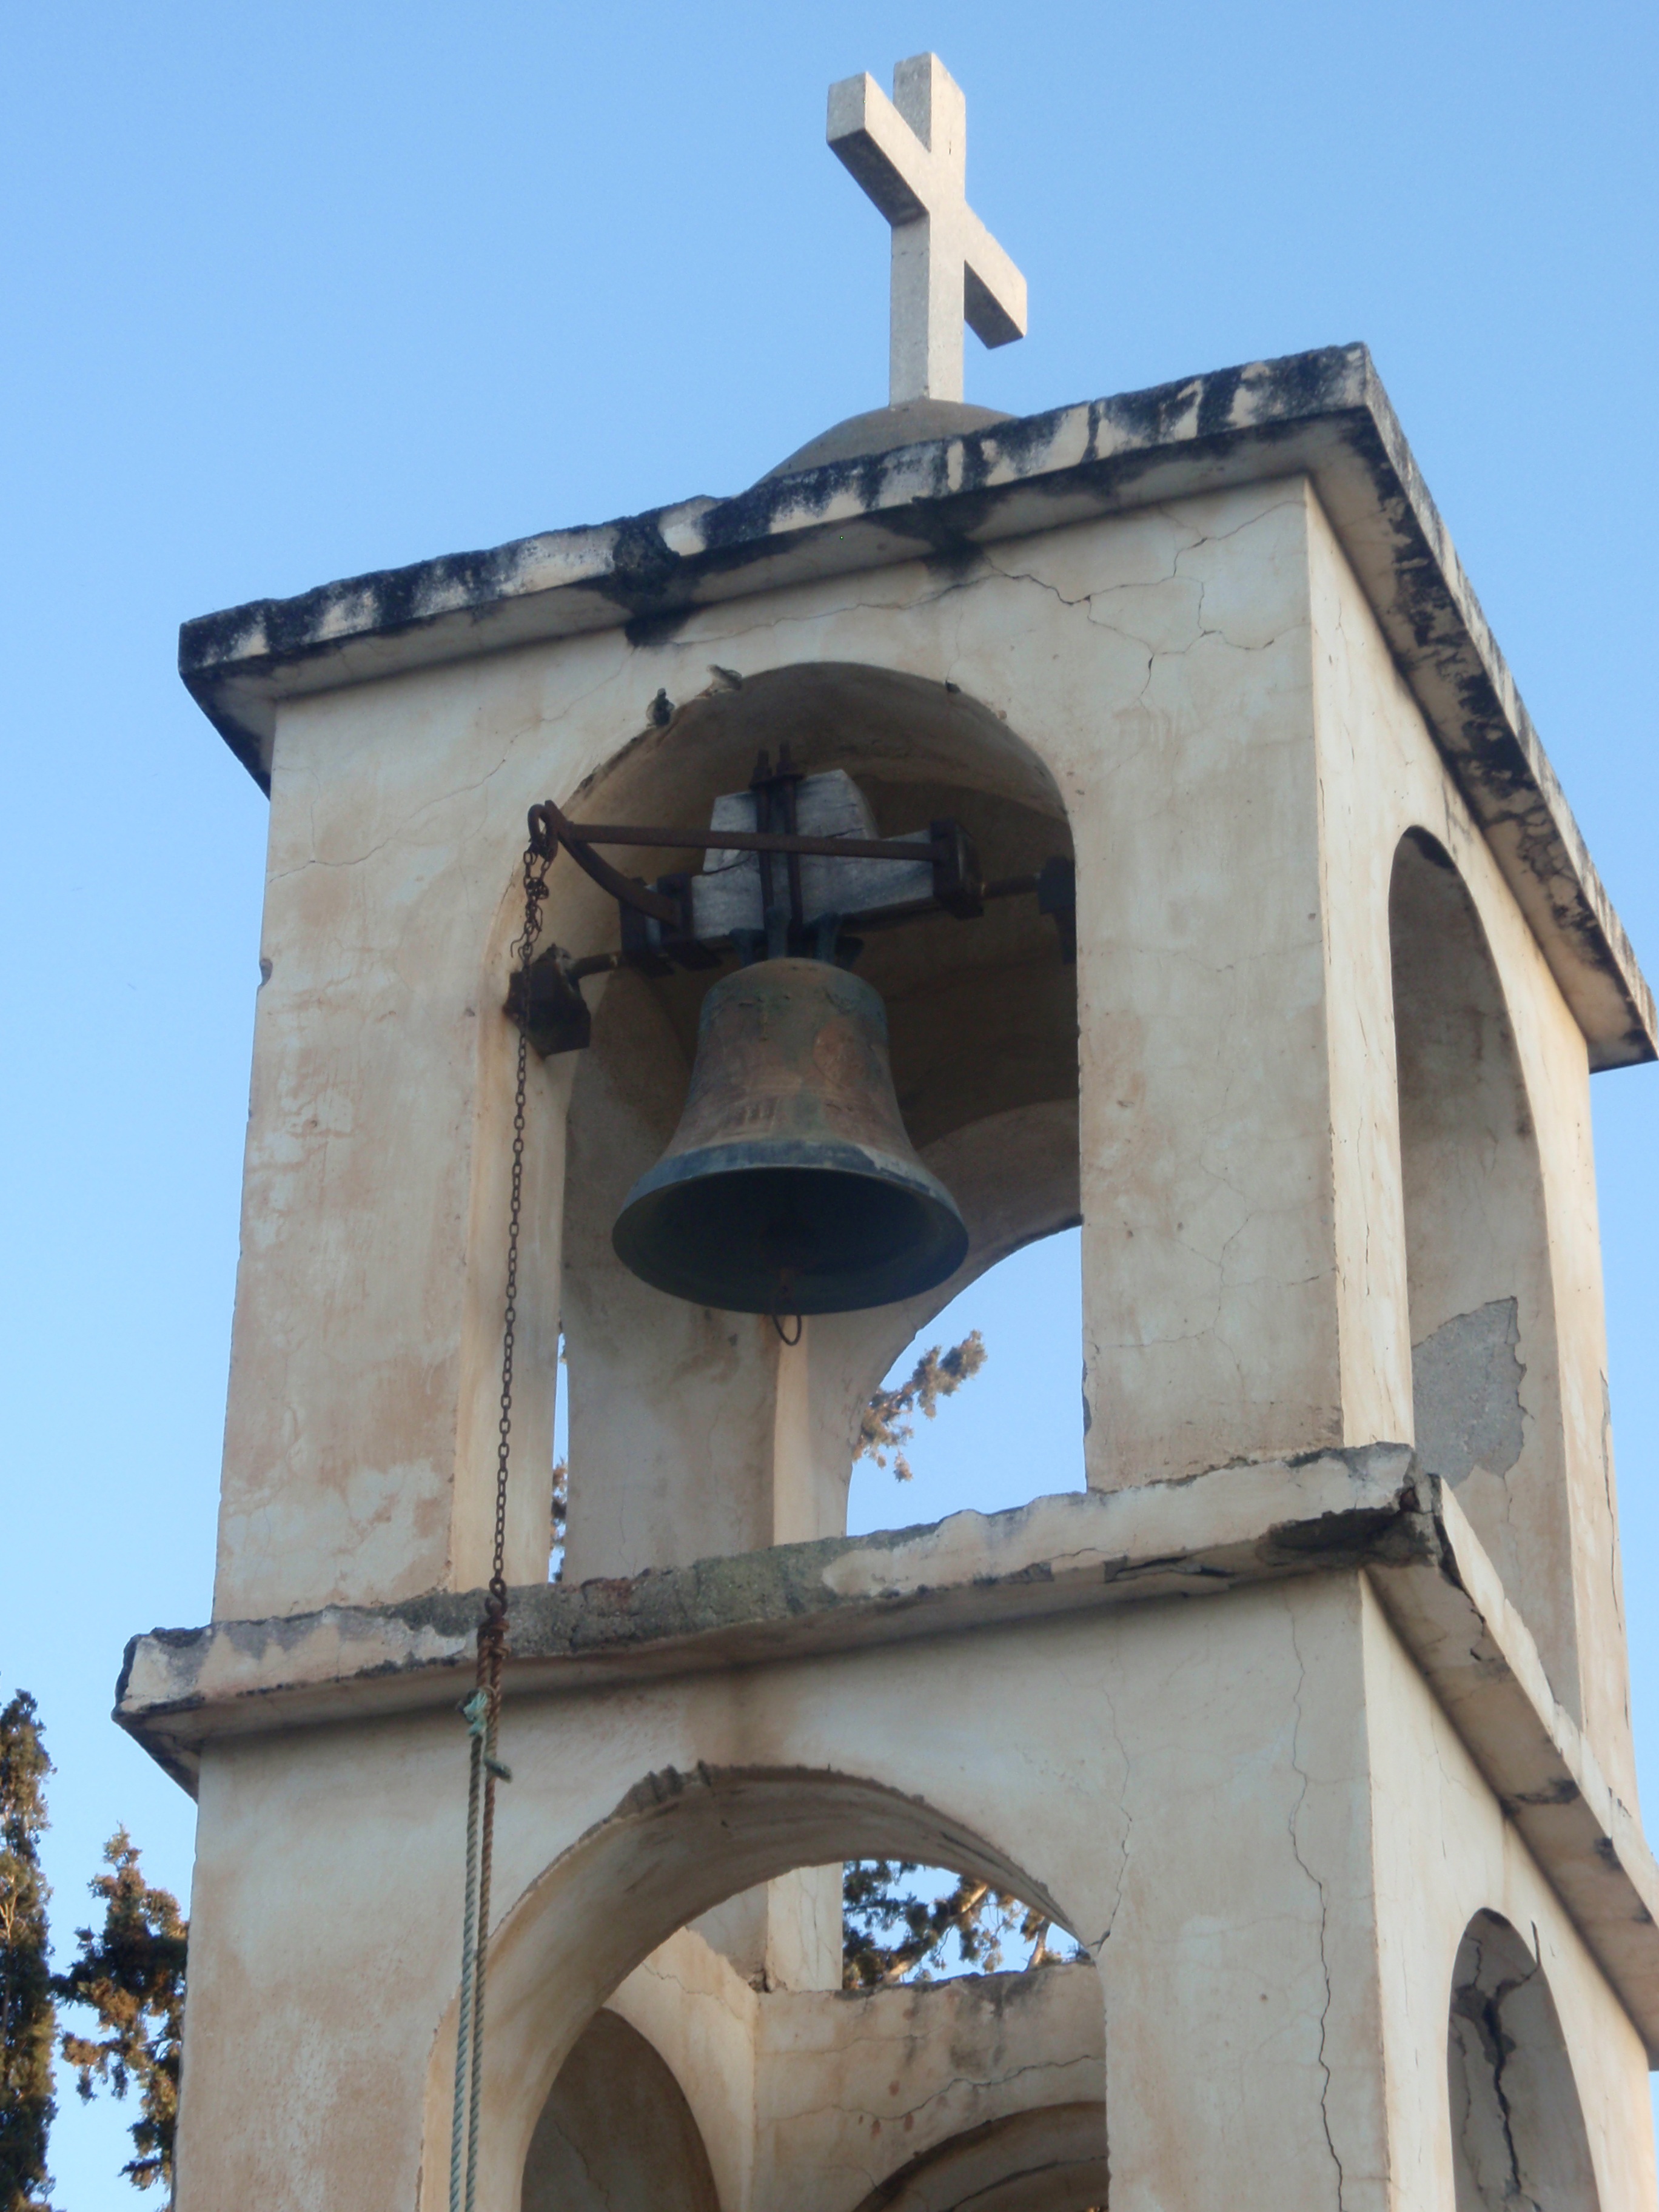
sky, old, bell, europe, mediterranean, tower, religion, facade, blue, church, chapel, cross, christian, place of worship, musical instrument, church bell, bell tower, synagogue, christianity, spanish missions in california